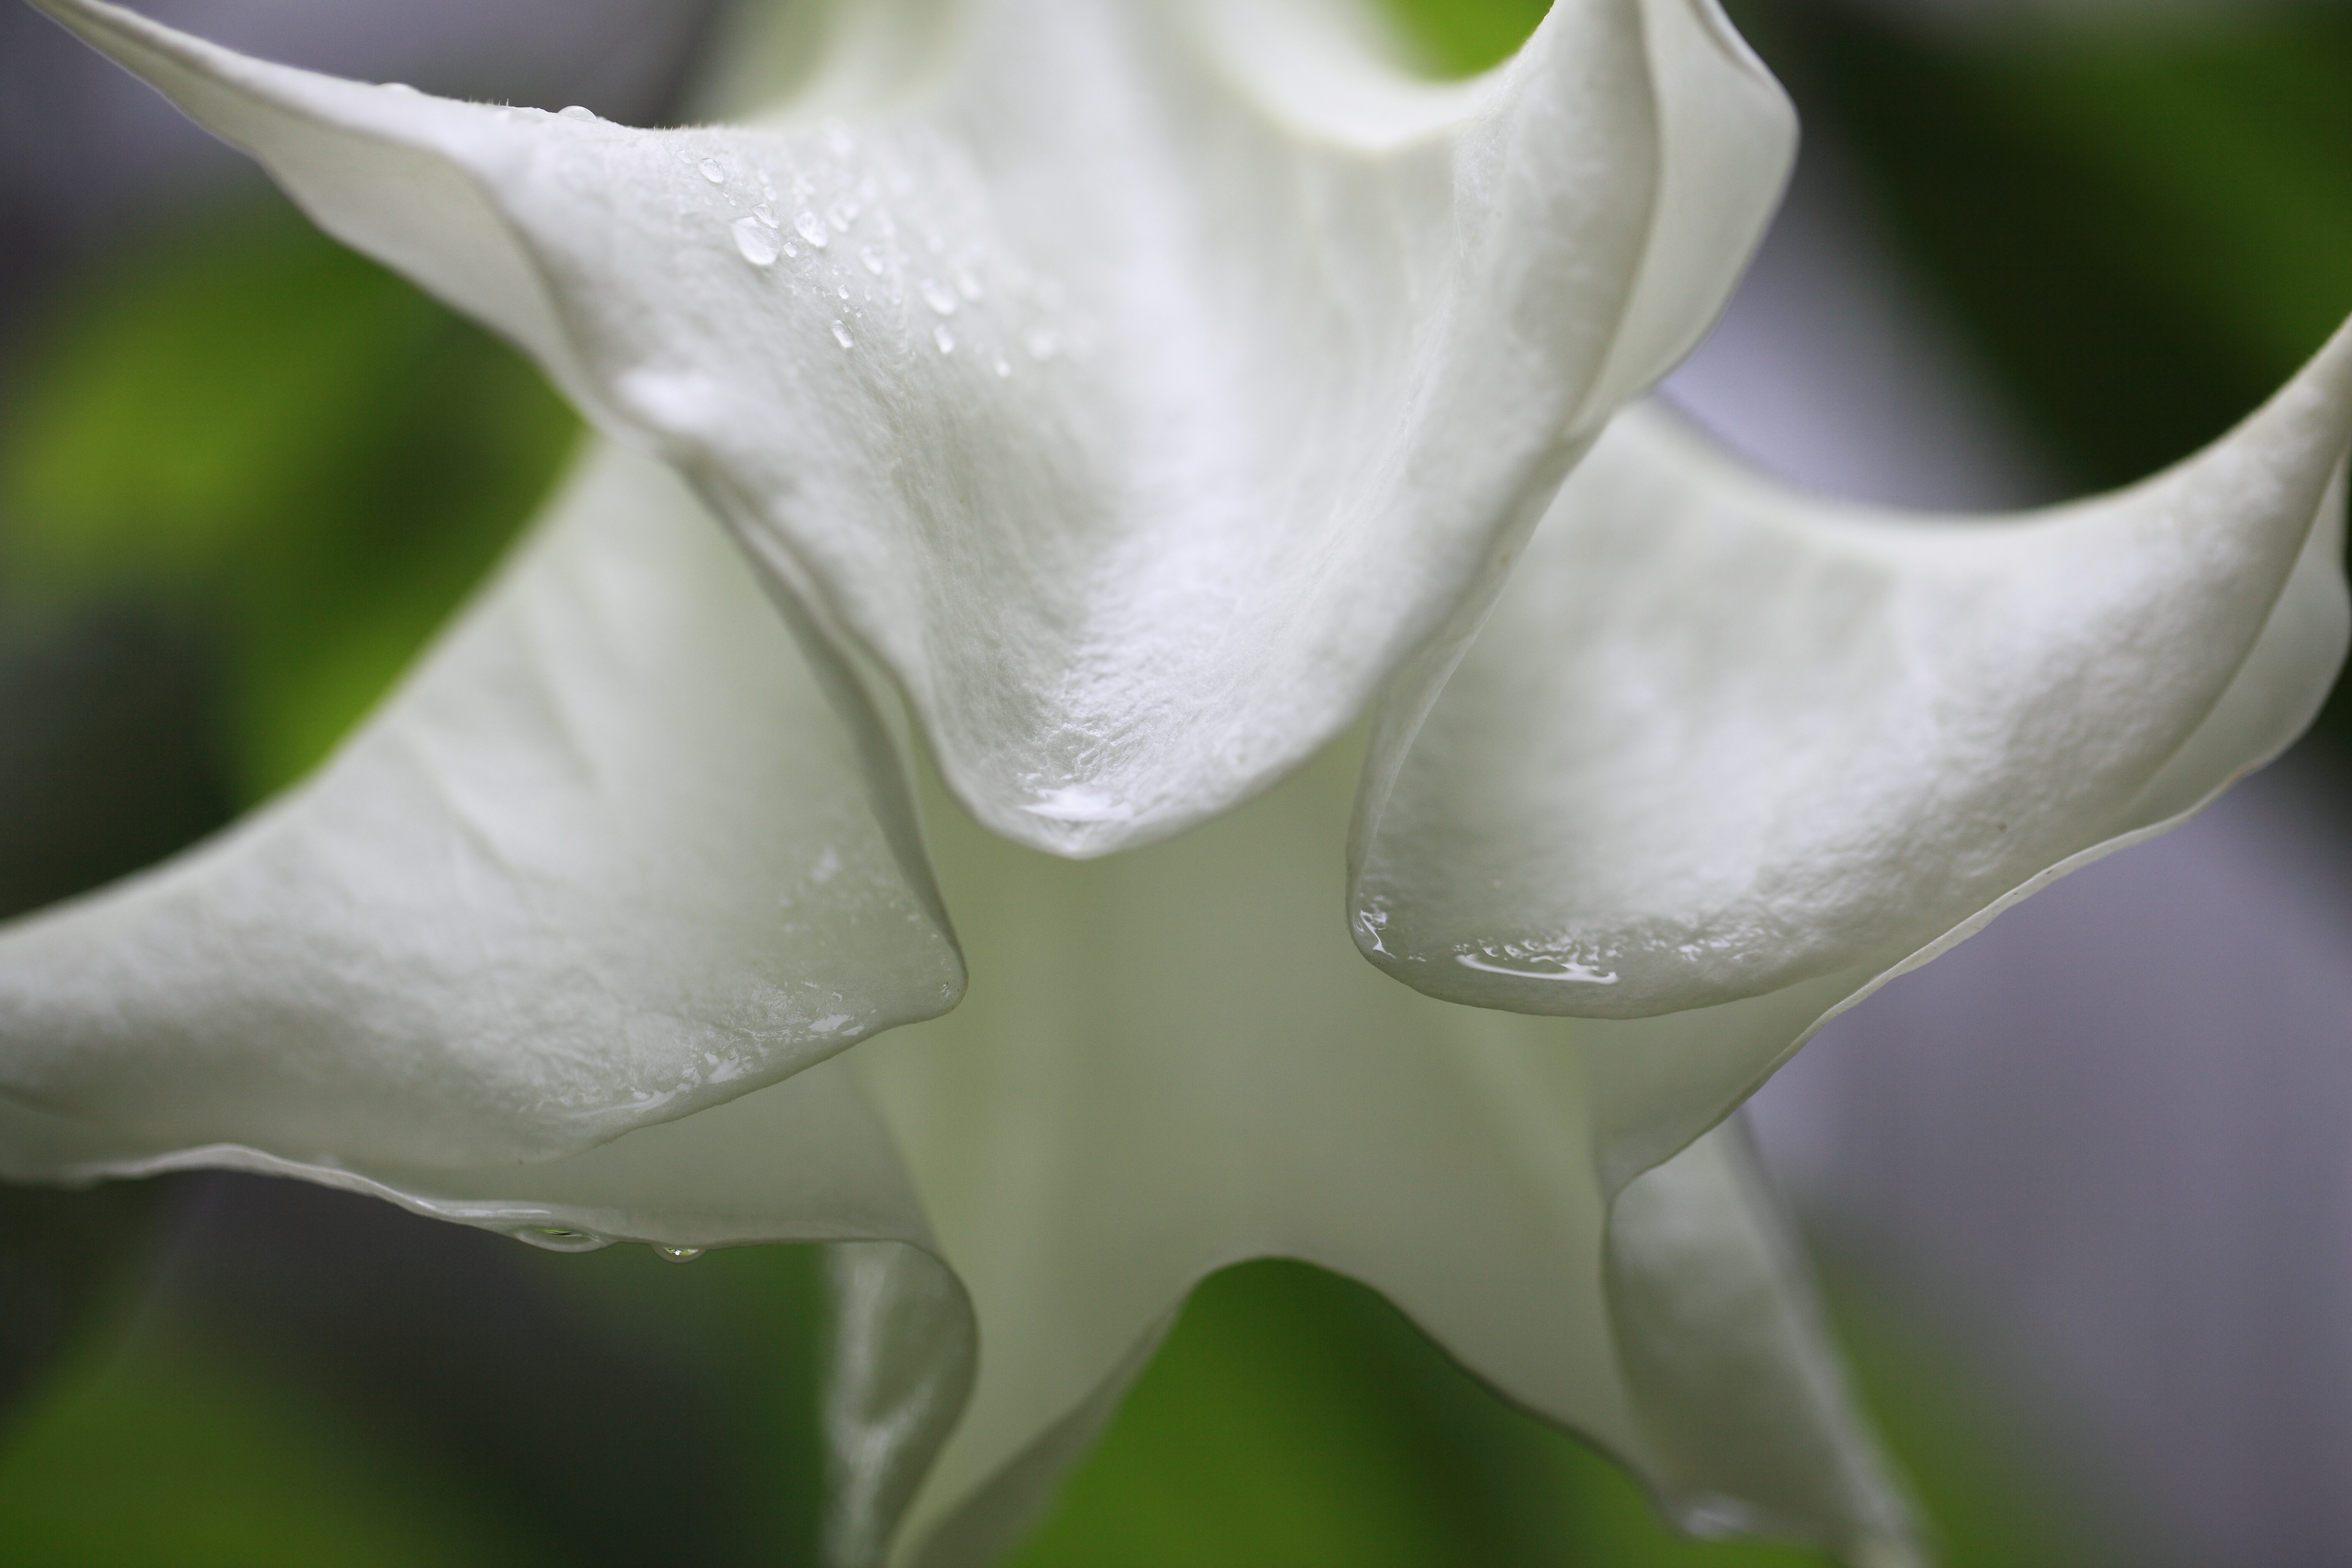
blossom, plant, white, leaf, flower, petal, green, high, botany, flora, close up, 5d, hires, datura, trumpet, angels, markii, hi, res, resolution, arborea, arum, macro photography, taxonomy binomial daturaarborea, flowering plant, plant stem, land plant